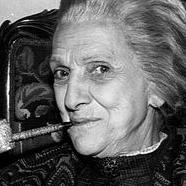
Age: 71